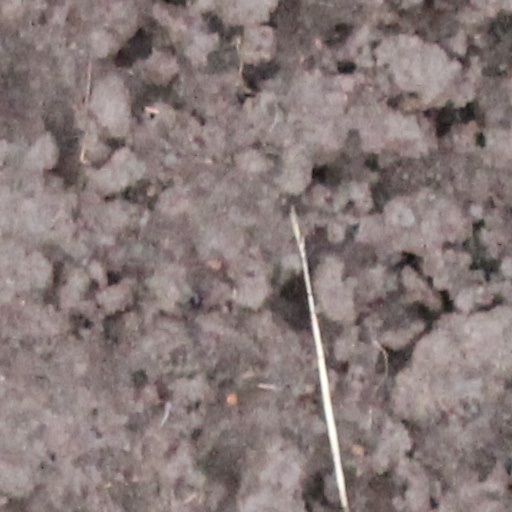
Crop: wheat